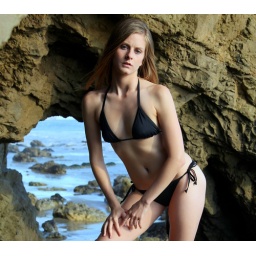
Photoshoot of a pretty model with long blonde hair and blue eyes in a black bikini.